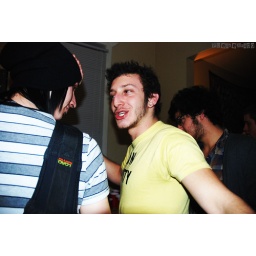
all the girls standing in the line for the bathroom 213